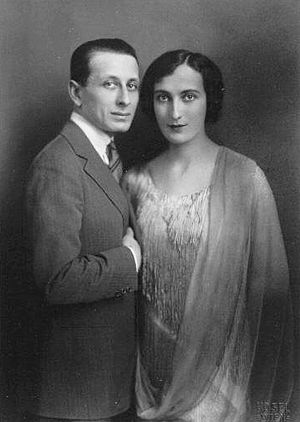
Alexandre Tansman
Alexandre Tansman og hustruen Anna Eleonora Brociner
Alexandre Tansman var en polsk komponist og pianist.